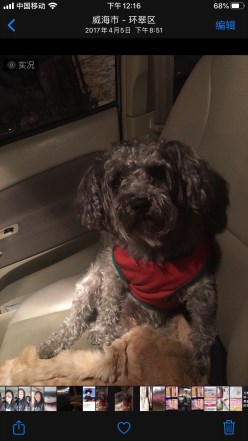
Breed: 2342-n000102-miniature_schnauzer